Uru: Ages Beyond Myst

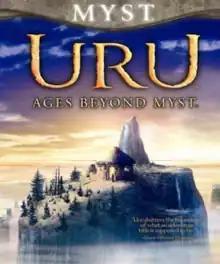
The box art to the initial release of "Uru" shows the player's personal Age, Relto.

Uru: Ages Beyond Myst is an adventure video game developed by Cyan Worlds and published by Ubisoft. Released in 2003, the title is the fourth game in the "Myst" canon. Departing from previous games of the franchise, "Uru" takes place in the modern era and allows players to customize their onscreen avatars. Players use their avatars to explore the abandoned city of an ancient race known as the D'ni, uncover story clues and solve puzzles.